Azov–Syvash National Nature Park

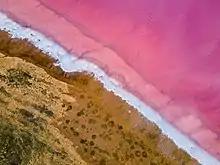
The water of Syvash can be extremely salty and may appear pink in color due to the salt-tolerant micro-alga "Dunaliella salina".

The Syvash sector has a dry-steppe environment, with poor soils, and brackish vegetation. The islands in the bay have remained relatively isolated and exhibit more representative southern steppe habitats. Reed beds line portions of the Syvash sector. The Azov site is an important resting spot for migratory birds. The Central Syvash portion of the park is a Ramsar wetland of international importance. The site is also part of an Important Bird and Biodiversity Area (IBA) listed by Birdlife International.